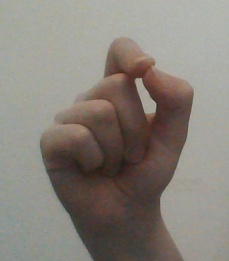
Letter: fa